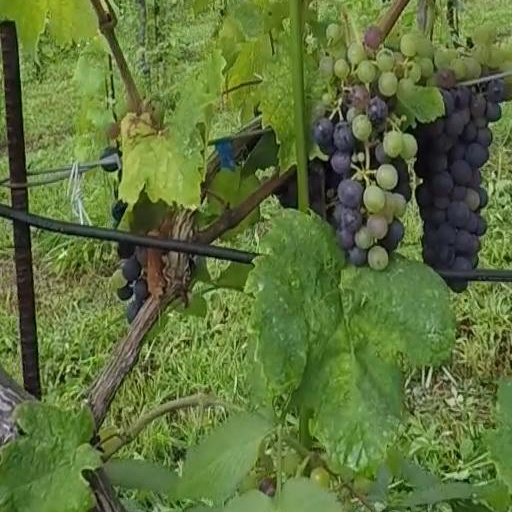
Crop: grape